Jamyang Norbu

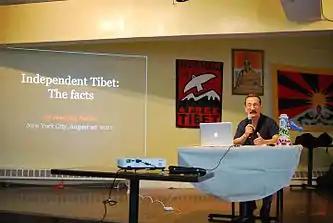
Independent Tibet Presentation by Jamyang Norbu, New York City, 20 August 2011. Behind presenter is a photo of The 14th Dalai Lama, Students for a Free Tibet (SFT) logo and the Tibetan Flag.

Norbu attended St. Joseph's School in Darjeeling, India. As a teenager, he dropped out of school and ran away from home to join the Tibetan guerrilla group Chushi Gangdruk, which operated from Mustang in Nepal.